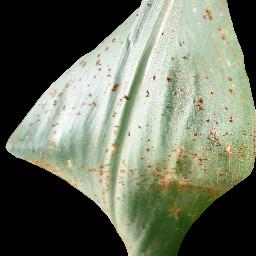
Label: Corn_(Maize)___Common_Rust